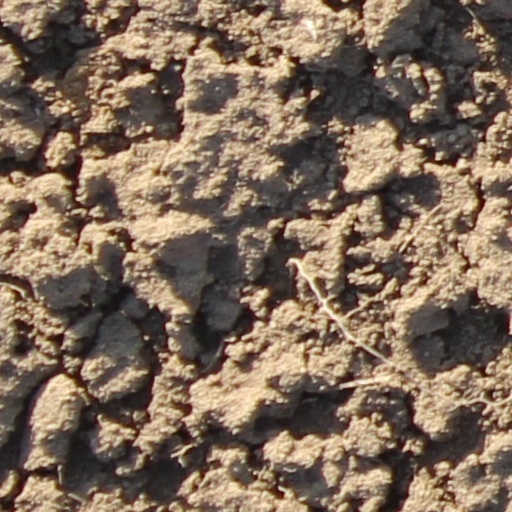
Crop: wheat